Carroll Sembera

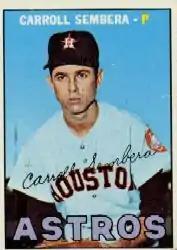
"Topps" baseball card – 1967 Series, #136

Carroll William Sembera (July 26, 1941 – June 15, 2005) was an American professional baseball relief pitcher, who played in Major League Baseball (MLB) for the Houston Astros (1965–67) and Montreal Expos (1969–70). Sembera batted and threw right-handed.